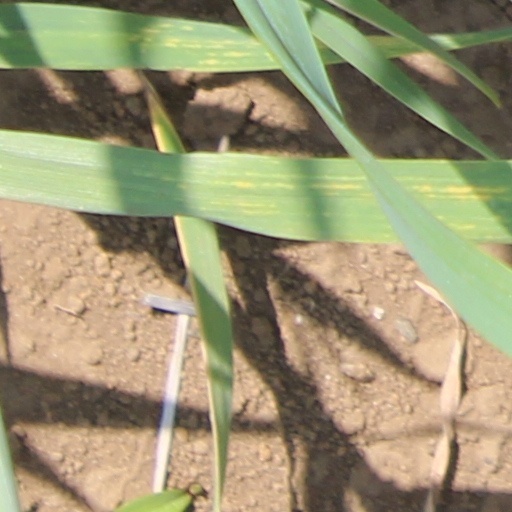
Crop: wheat